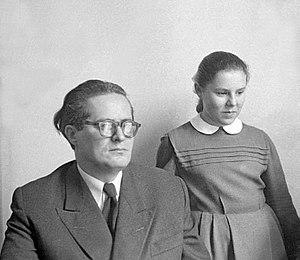
Elżbieta Stefańska-Łukowicz, née le 7 septembre 1943 à Cracovie en Pologne, est une claveciniste classique polonaise.